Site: brandenburg
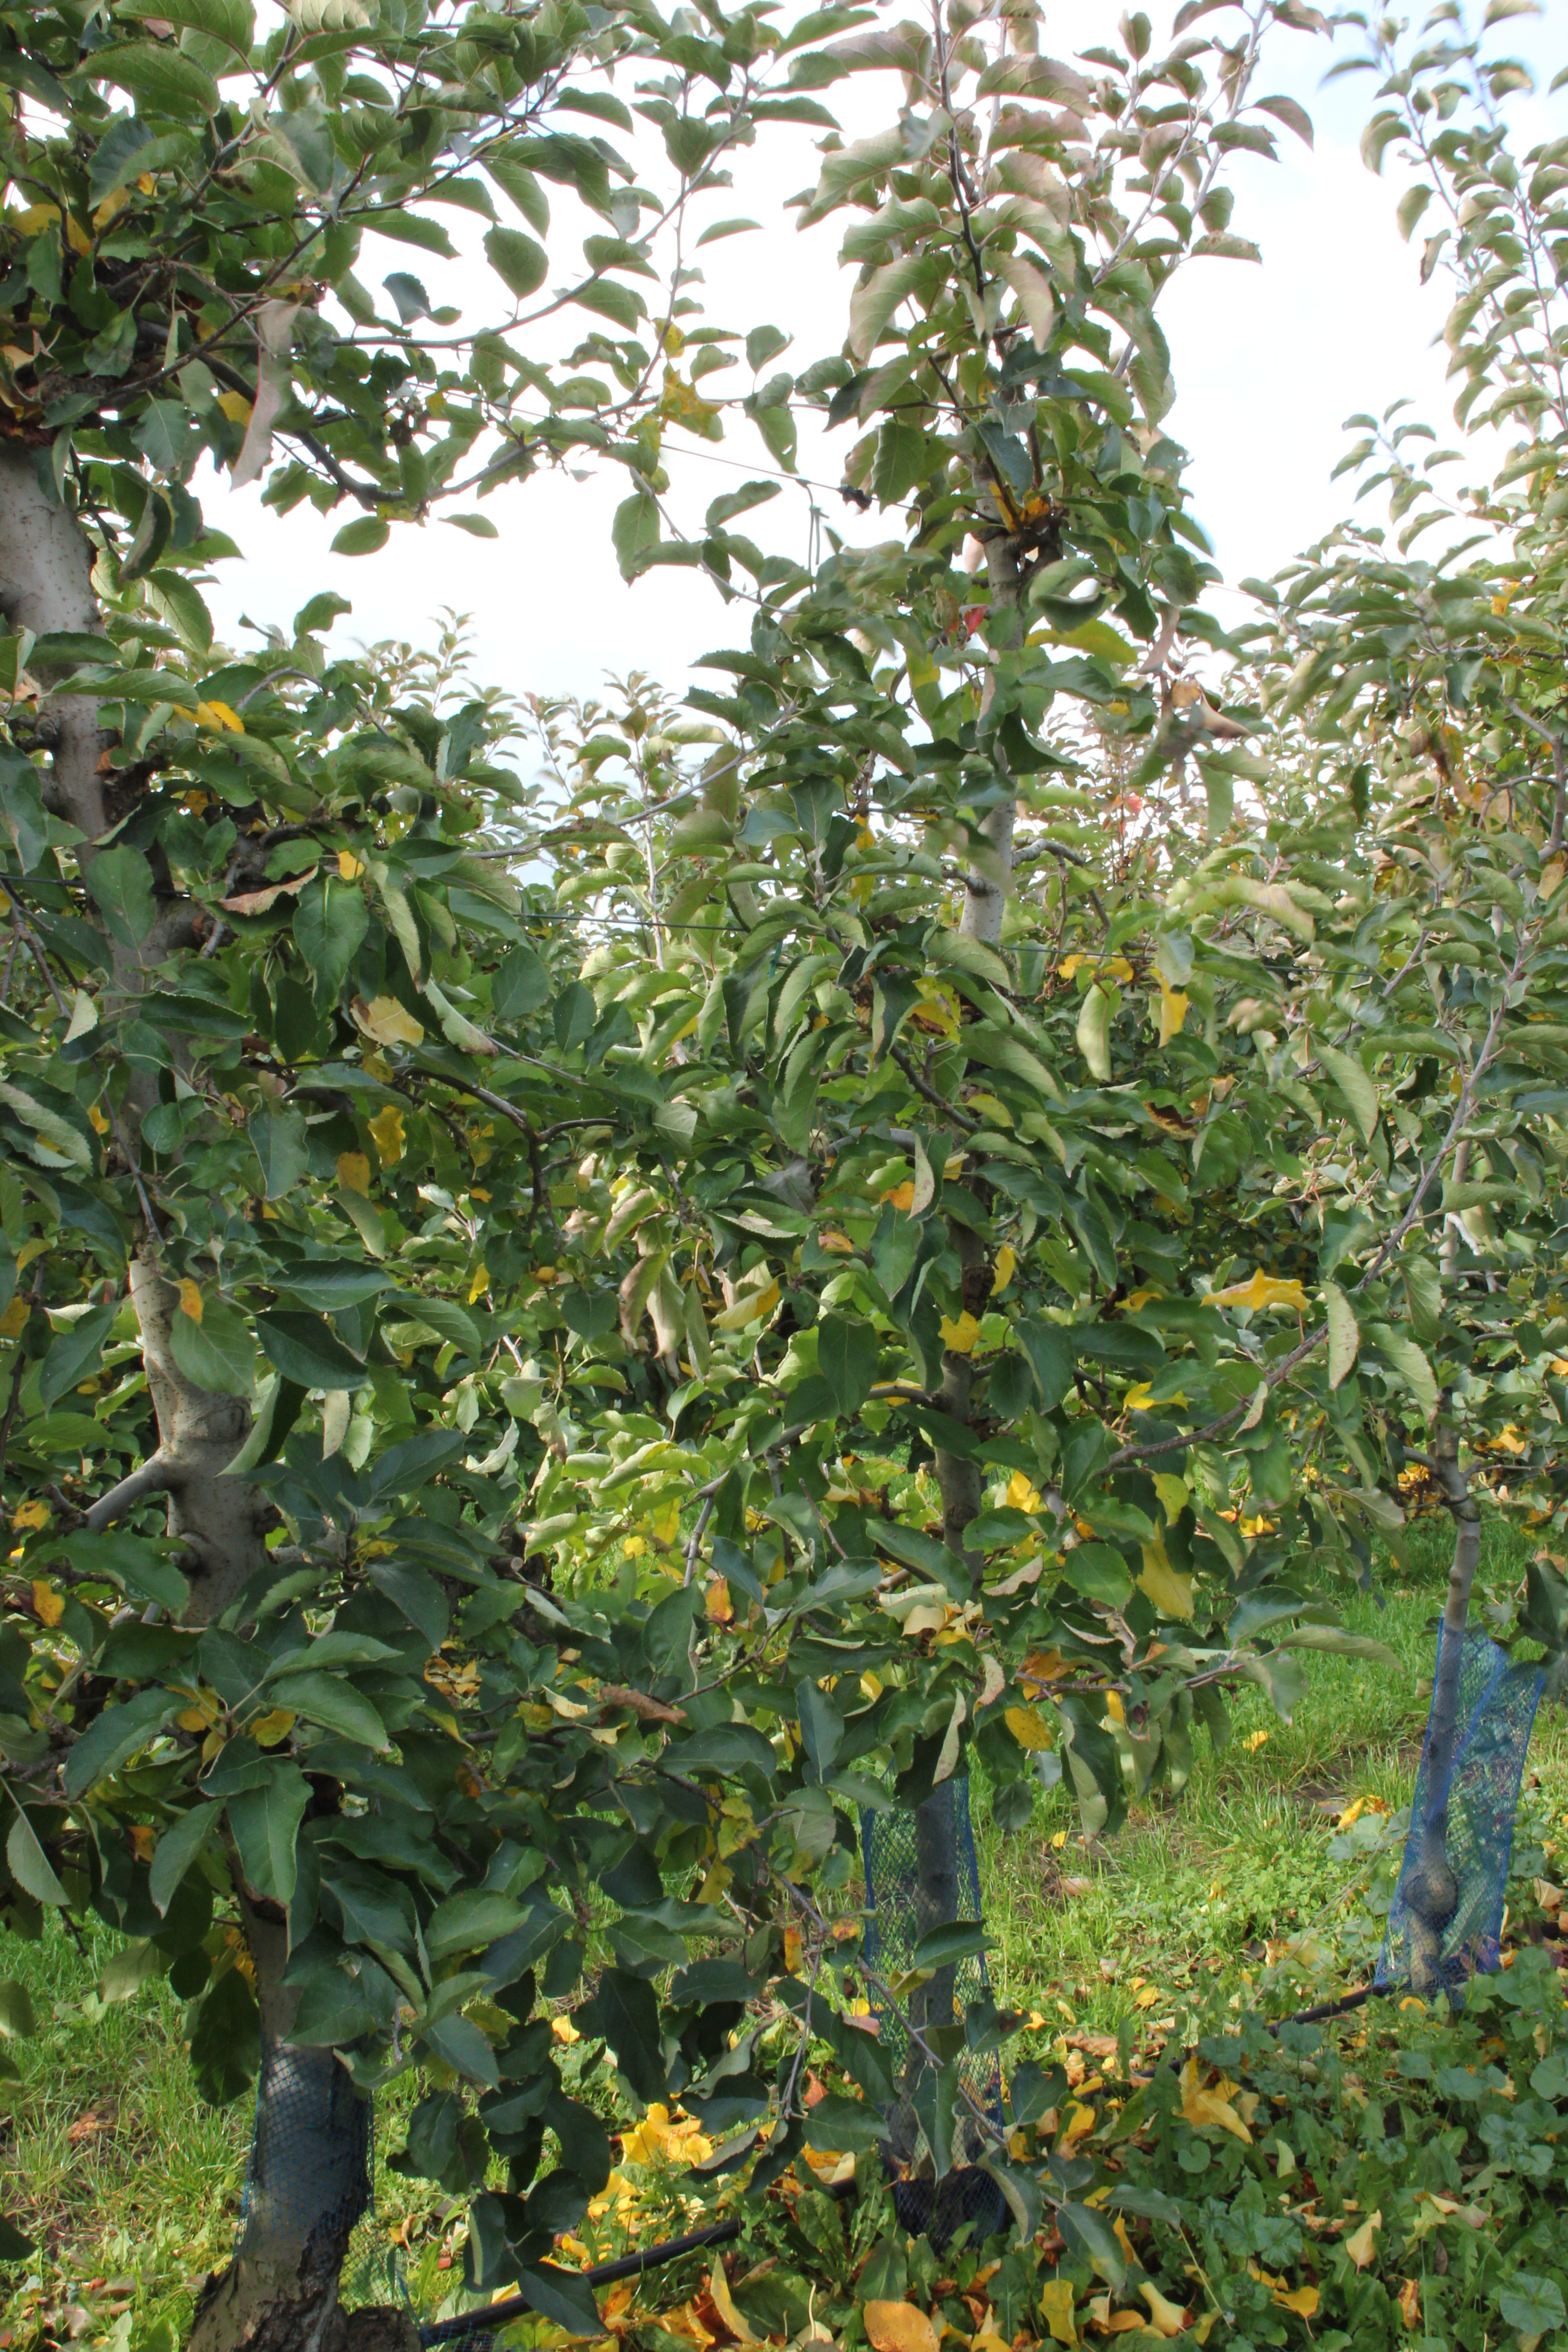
Growth stage (BBCH 91): Senescence, beginning of dormancy